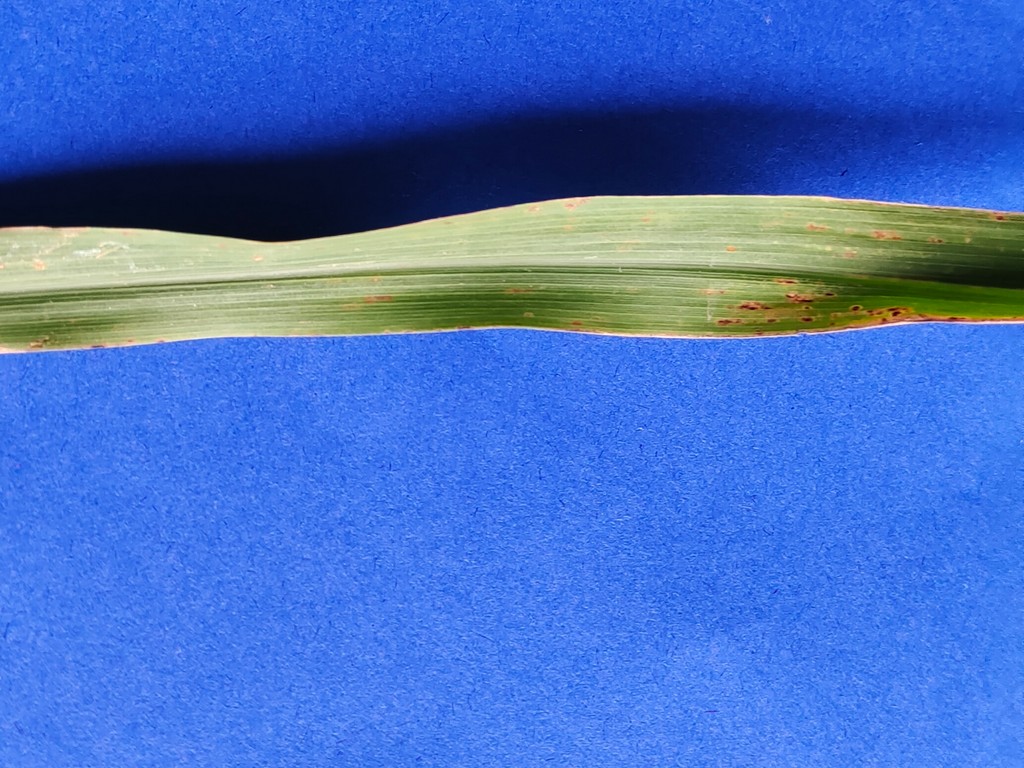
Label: Unhealthy